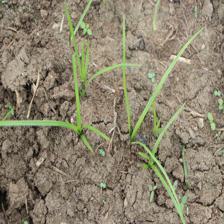
Label: Grass